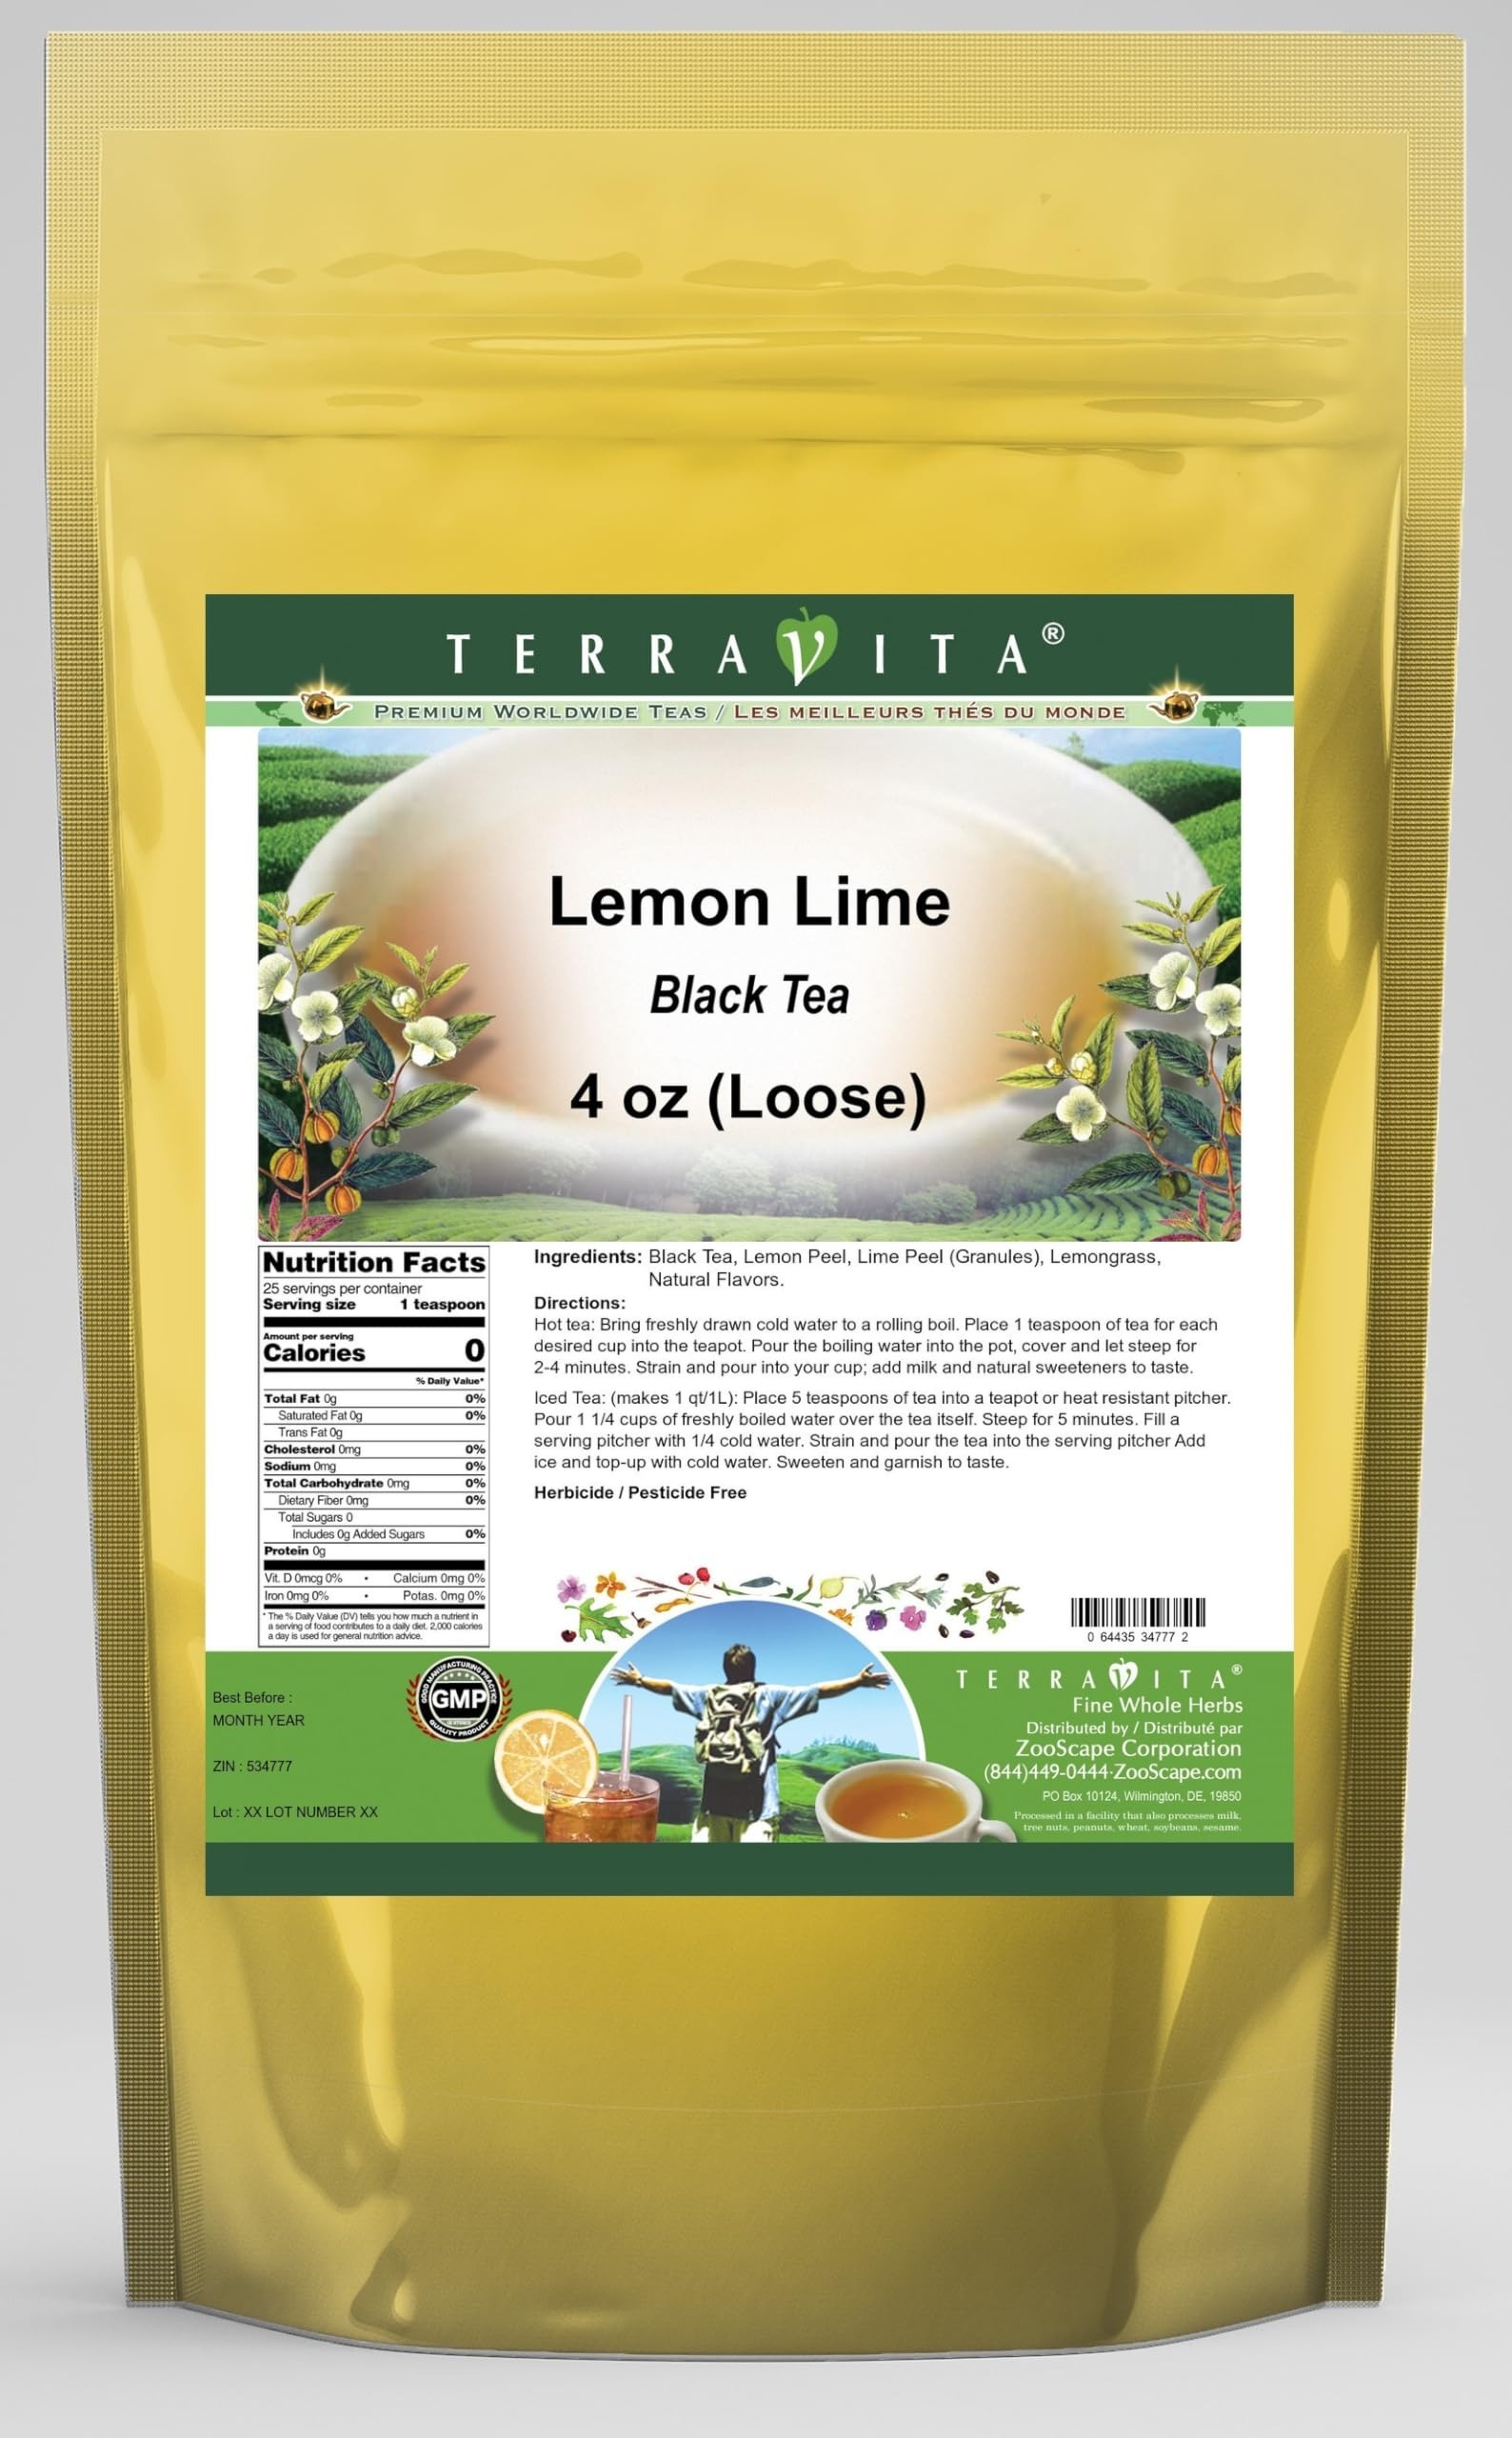
Item Name: Lemon Lime Black Tea (Loose) (4 oz, ZIN: 534777)
Bullet Point 1: Our Lemon Lime Black Tea is a tasty flavored Black tea with Lemon Peel, Lime Peel and Lemongrass that has a refreshing taste that will impress you! The unique Lemon Lime taste is delicious! - Ingredients: Black tea, Lemon Peel, Lime Peel, Lemongrass and Natural Lemon Lime Flavor.
Bullet Point 2: No fillers.
Bullet Point 3: Manufacturer: TerraVita
Bullet Point 4: Size: 4 oz
Bullet Point 5: Loose Leaf Black Tea - Packed in a convenient upright pouch!
Product Description: Our Lemon Lime Black Tea is a tasty flavored Black tea with Lemon Peel, Lime Peel and Lemongrass that has a refreshing taste that will impress you! The unique Lemon Lime taste is delicious! - Ingredients: Black tea, Lemon Peel, Lime Peel, Lemongrass and Natural Lemon Lime Flavor. - Hot tea brewing method: Bring freshly drawn cold water to a rolling boil. Place 1 teaspoon of tea for each desired cup into the teapot. Pour the boiling water into the pot, cover and let steep for 2-4 minutes. Strain and pour into your cup; add milk and natural sweeteners to taste. - Iced tea brewing method: (to make 1 liter/quart): Place 5 teaspoons of tea into a teapot or heat resistant pitcher. Pour 1 1/4 cups of freshly boiled water over the tea itself. Steep for 5 minutes. Fill a serving pitcher with 1/4 cold water. Strain and pour the tea into the serving pitcher Add ice and top-up with cold water. Sweeten and garnish to taste. - TerraVita is an exclusive line of premium-quality, natural source products that use only the finest, purest and most potent ingredients found around the world. TerraVita is hallmarked by the highest possible standards of purity, potency, stability and freshness. All of our products are prepared with the highest elements of quality control, from raw materials through the entire manufacturing process, up to and including the moment that the bottles or bags are sealed for freshness and shipped out to you. Our highest possible standards are certified by independent laboratories and backed by our personal guarantee. - TerraVita exists to meet and ensure your family's health and wellness without the harmful effects of chemicals and health products. We strive to make all of our products affordable and reliable and are constantly searching the market to maintain our af
Value: 4.0
Unit: Ounce

Price: 15.32